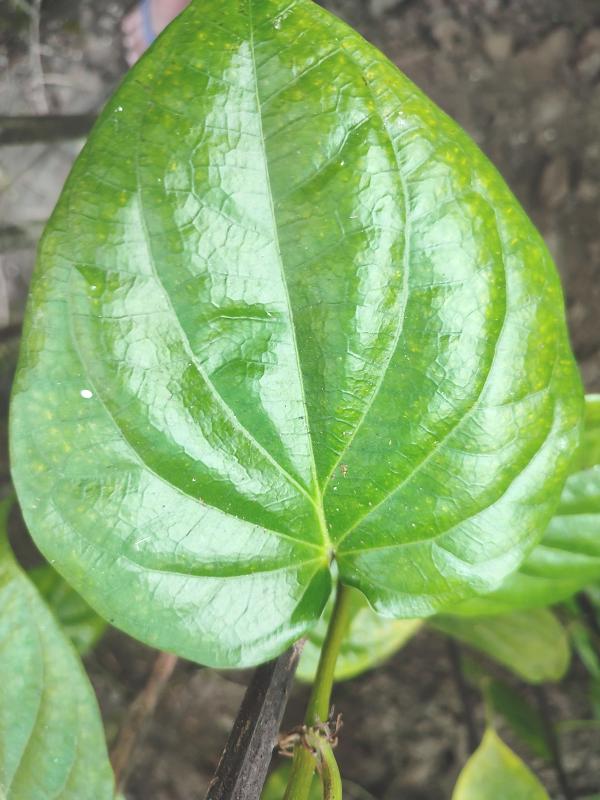
Label: Healthy_Leaf